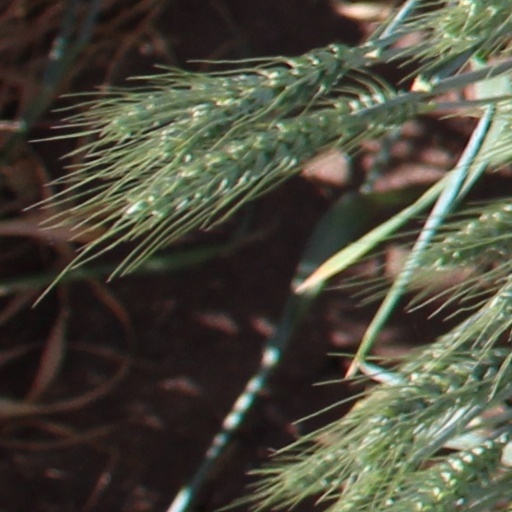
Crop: wheat